Radar

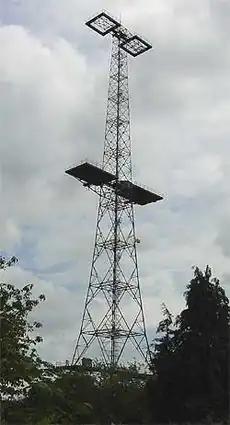
A Chain Home tower in Great Baddow, Essex, United Kingdom

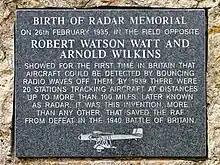
Memorial plaque commemorating Robert Watson-Watt and Arnold Wilkins

Development of radar greatly expanded on 1 September 1936, when Watson-Watt became superintendent of a new establishment under the British Air Ministry, Bawdsey Research Station located in Bawdsey Manor, near Felixstowe, Suffolk. Work there resulted in the design and installation of aircraft detection and tracking stations called "Chain Home" along the East and South coasts of England in time for the outbreak of World War II in 1939. This system provided the vital advance information that helped the Royal Air Force win the Battle of Britain; without it, significant numbers of fighter aircraft, which Great Britain did not have available, would always have needed to be in the air to respond quickly. The radar formed part of the "Dowding system" for collecting reports of enemy aircraft and coordinating the response.